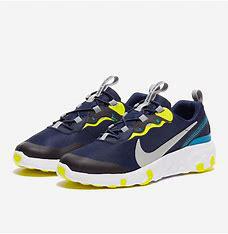
Brand: Nike
Model: Renew Element 55